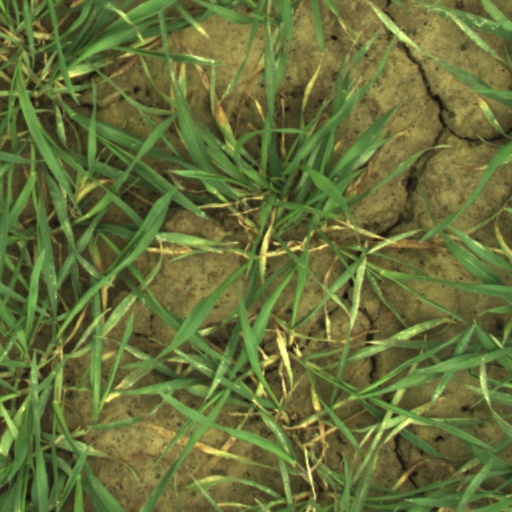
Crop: wheat